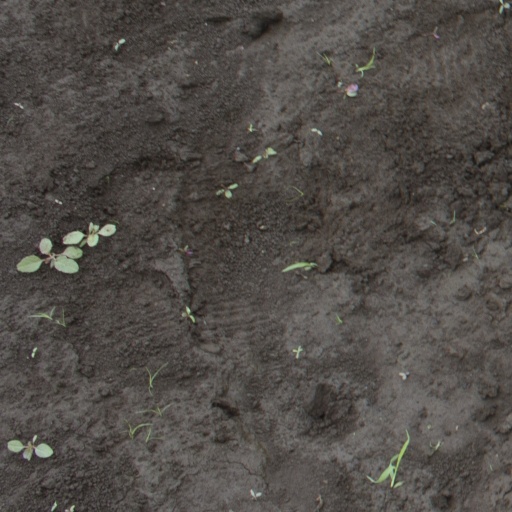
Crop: soybean